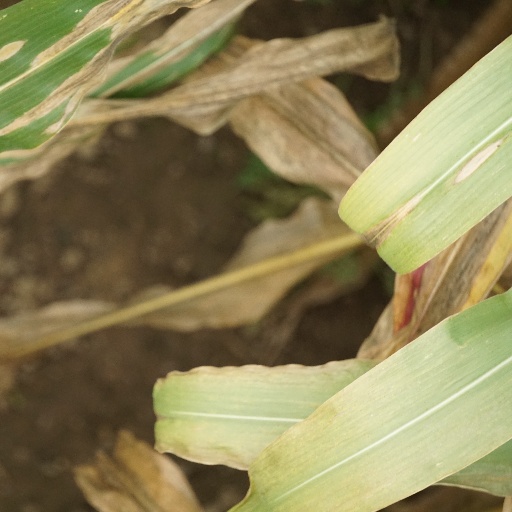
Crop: maize; corn